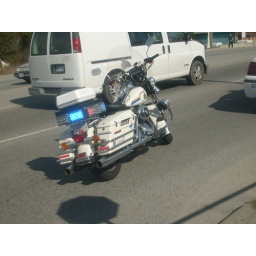
a picture of a rcmp police motorcycle with the the rcmp police car with the same pulled over driver when going to the pool